Emerson College

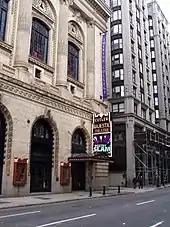

The Tufte Performance Production Center (PPC) at 10 Boylston Place opened in 2003. The 11-story steel-and-glass building houses the Department of Performing Arts and includes two theaters (The Semel Theatre and The Greene Theatre), two television studios, makeup and costume labs, faculty offices, and an exhibition area. Also that year, the Cutler Majestic Theatre finished renovations and re-opened as one of the main stages of Emerson Stage productions.